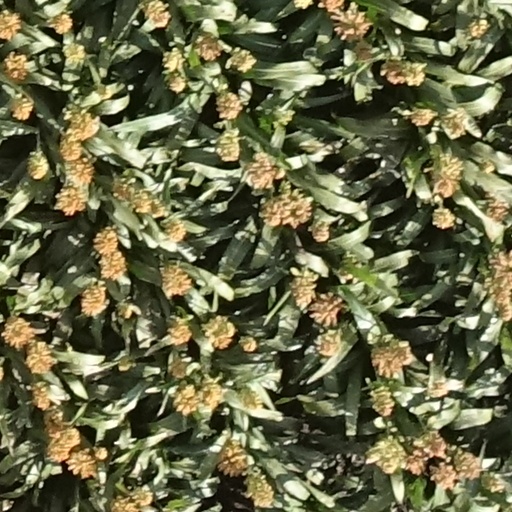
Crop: sorghum